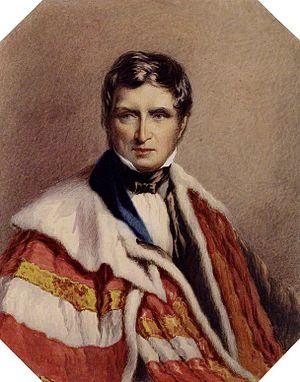
John Singleton Copley, 1ᵉʳ baron Lyndhurst est un avocat et homme politique britannique. Il est Lord Chancelier de Grande-Bretagne à trois reprises.